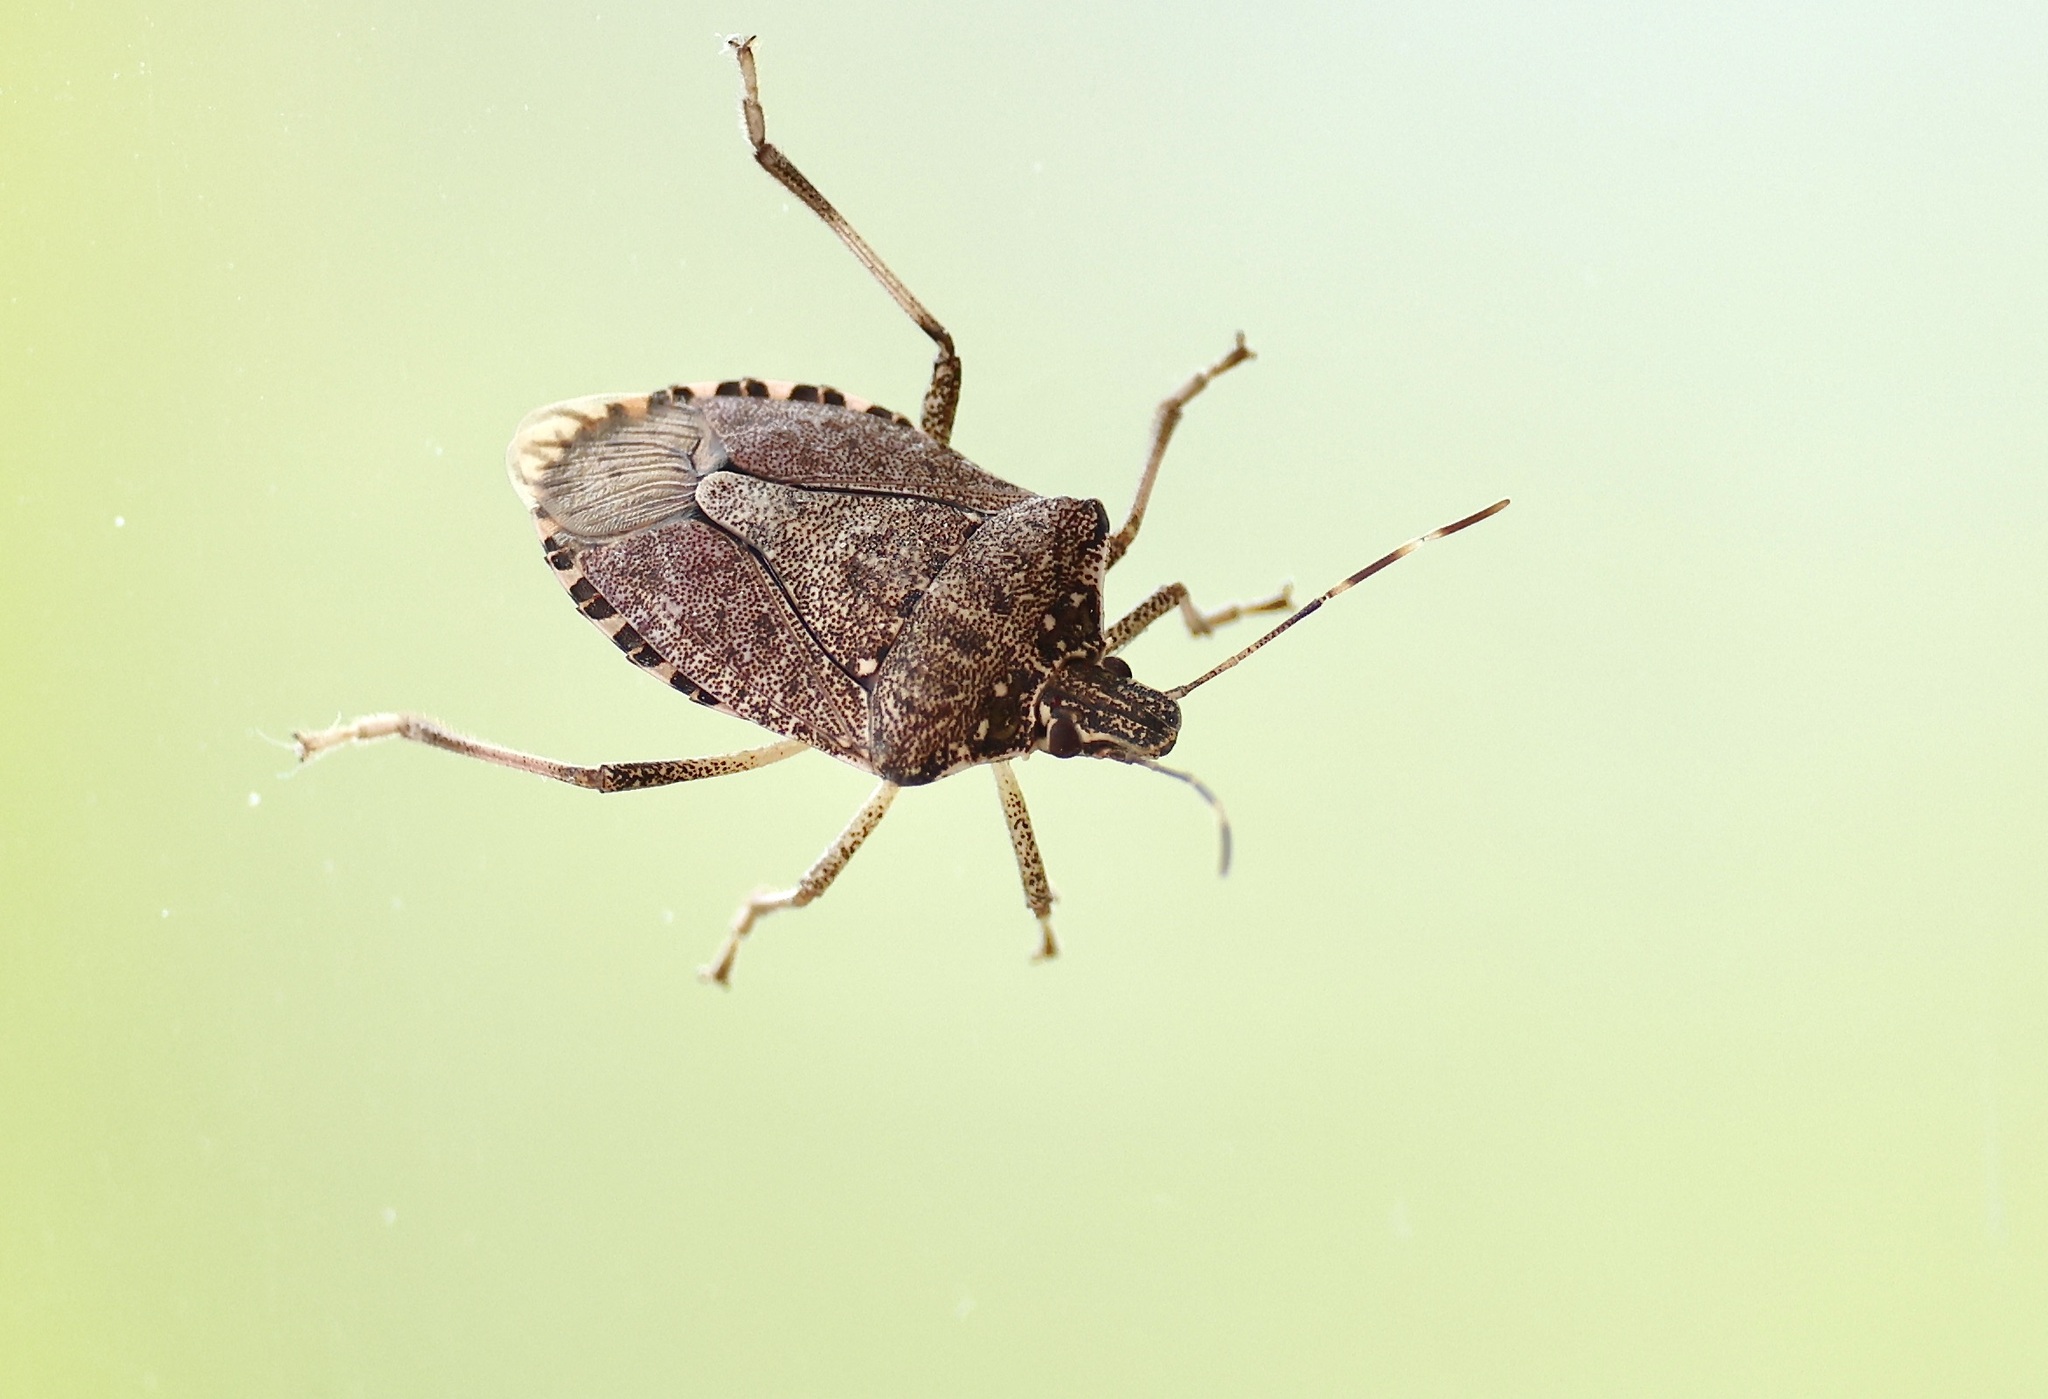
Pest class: stink_bug